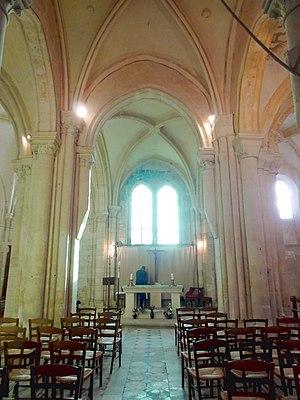
Intérieur de l'église - voir titre.
L’église Saint-Martin est une église catholique paroissiale située à Ableiges, dans le Val-d'Oise, en France. Elle remplace probablement un premier édifice attesté en 1071. L'église actuelle se caractérise par un chœur-halle rectangulaire de six travées, réparties sur trois vaisseaux, et se terminant par un chevet plat. Cet ensemble paraît assez homogène à la première vue, mais l'on peut distinguer trois campagnes de construction distinctes en regardant de près la sculpture des chapiteaux, qui est d'un bon niveau, et les voûtes. Le vaisseau central avec le clocher encore d'allure romane et les arcs-doubleaux vers les croisillons constitue la partie la plus ancienne, et semble dater des années 1160 / 1170. À l'intérieur, l'architecture évoque la première période gothique. Le collatéral sud est un peu plus récent, et le collatéral nord remonte seulement aux années 1220, comme l'indiquent notamment une clé de voûte, l'arc formeret au nord de la chapelle de la Vierge, et certains chapiteaux.